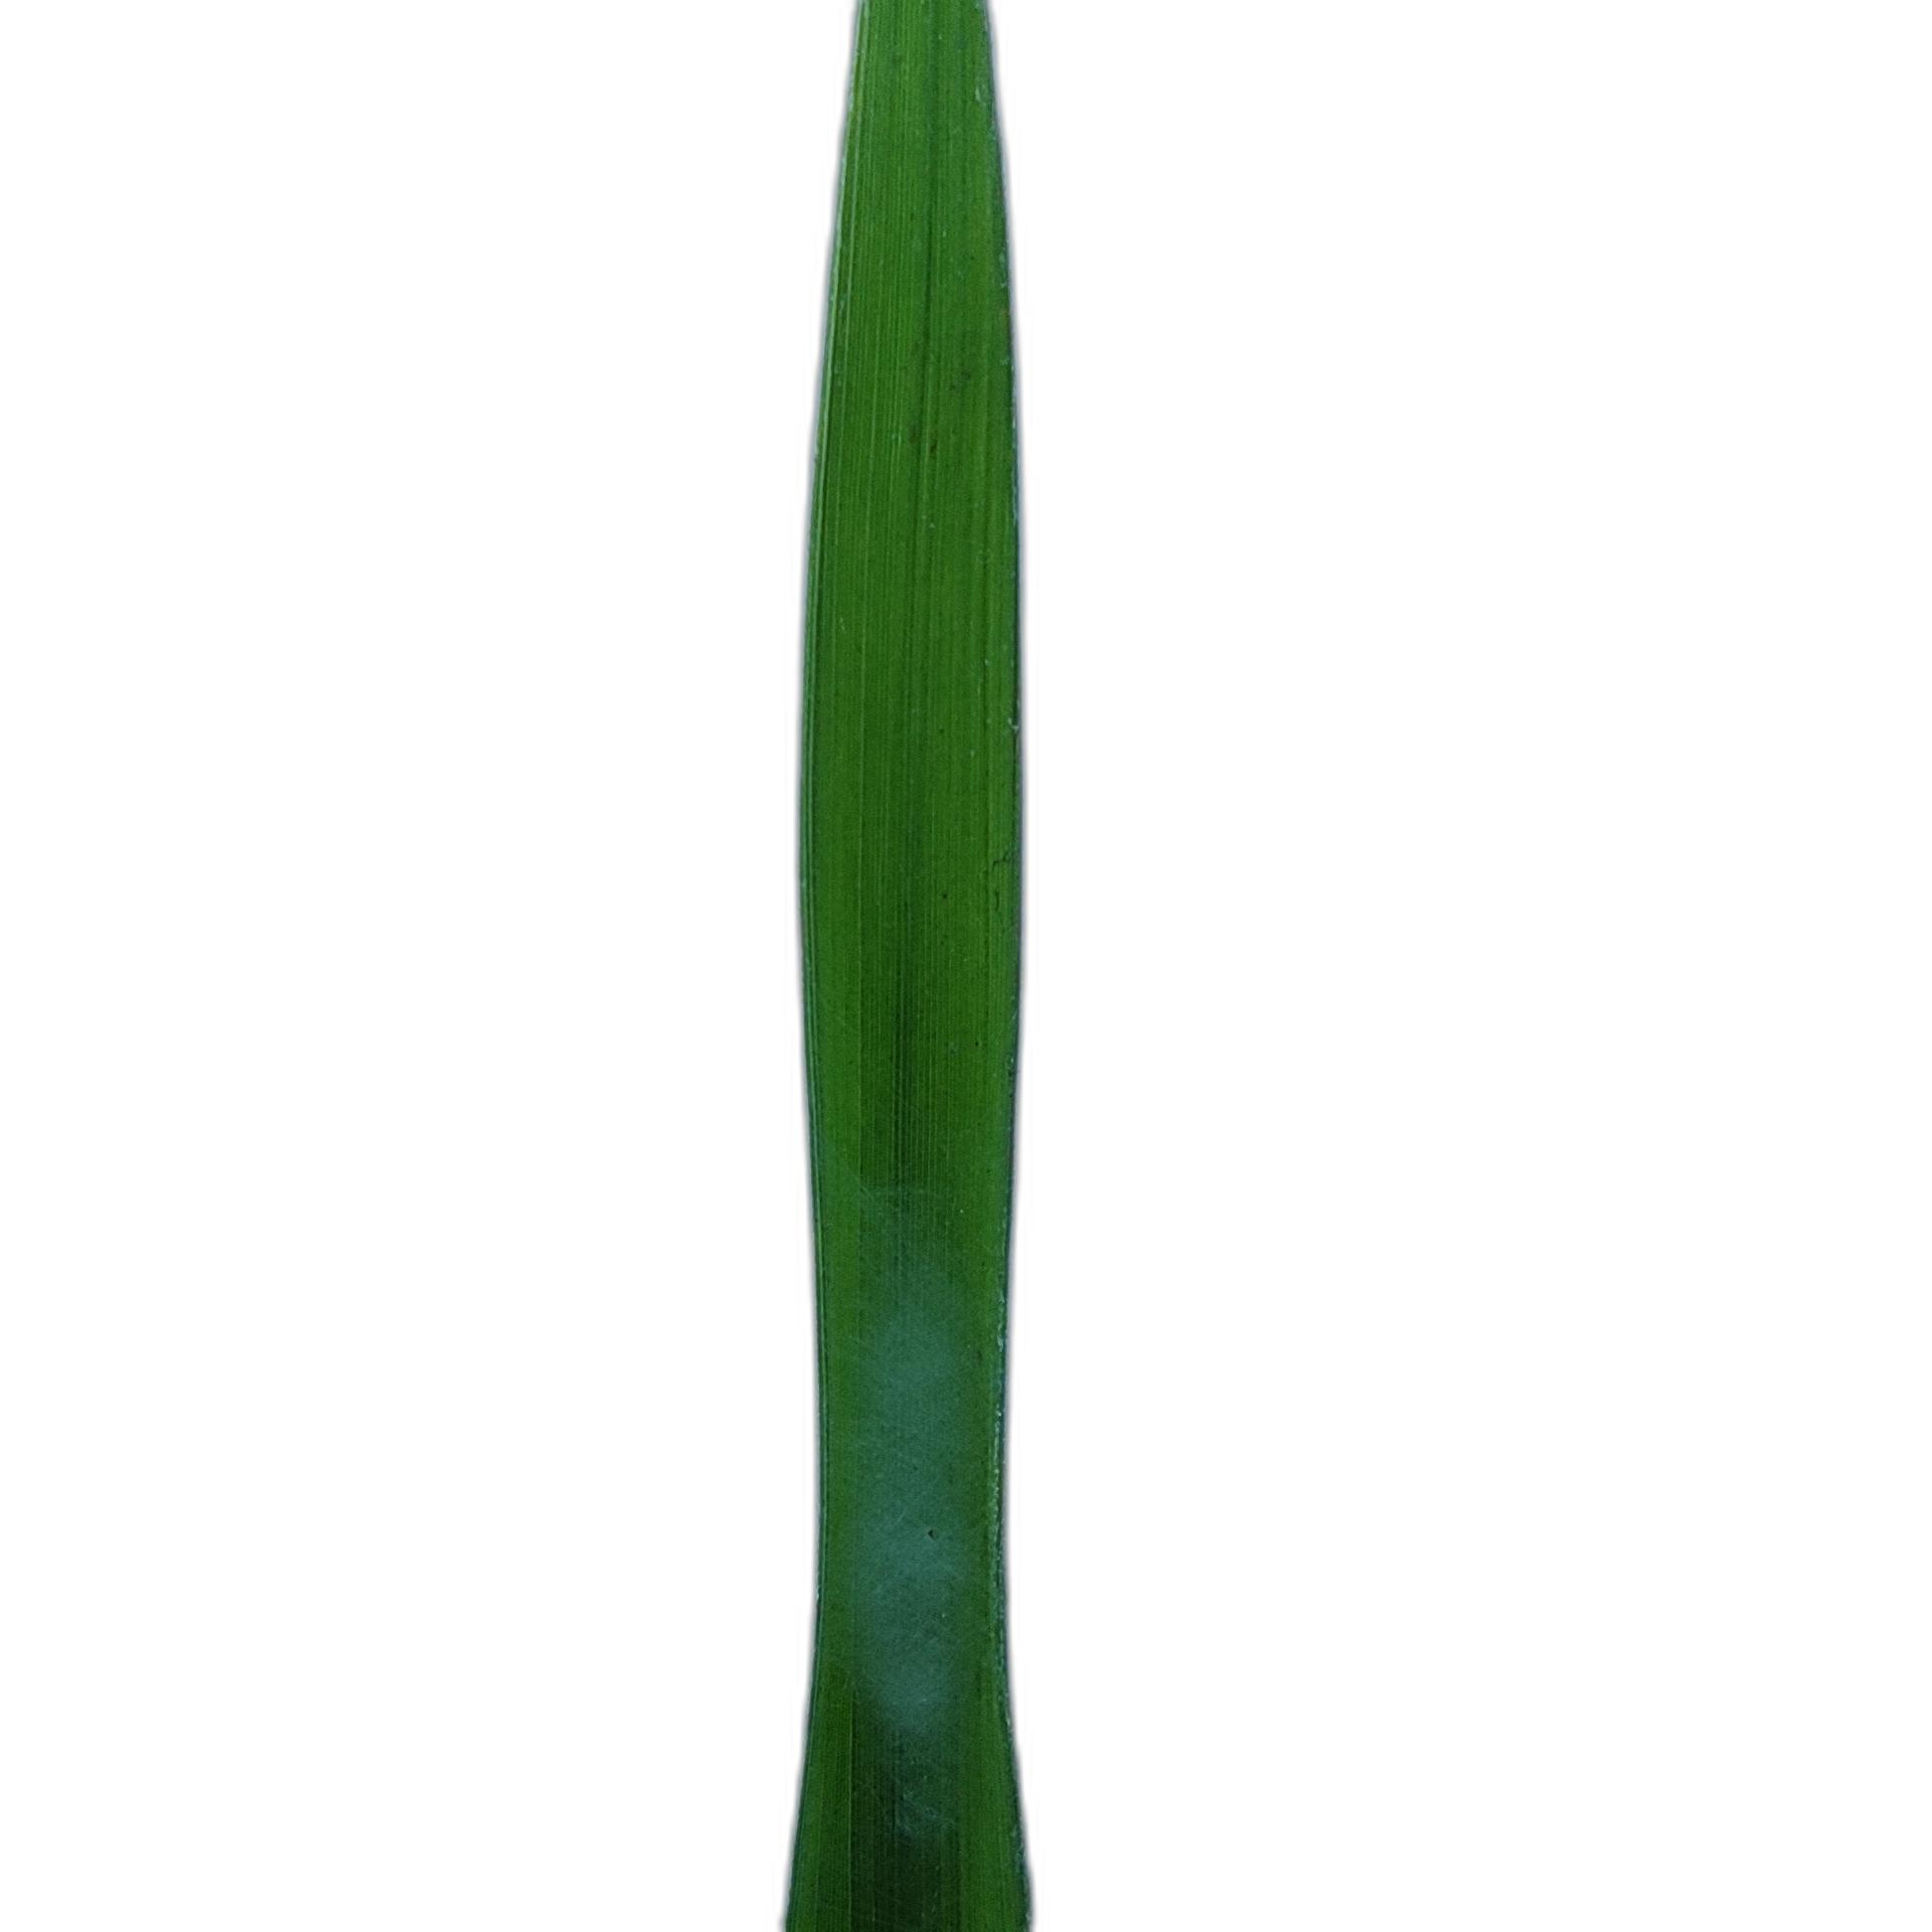
Label: Healthy